Red Boiling Springs, Tennessee

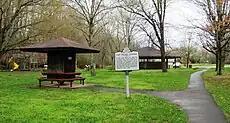
Red Boiling Springs park

Several factors contributed to the town's decline as a major resort. One was a general loss of confidence and interest in the purportedly curative powers of mineral waters by Americans as the 20th century progressed. A new highway system made it easier for people to travel, but it also meant they could travel to other places as well, such as the state parks that were opening. Those who had promoted tourism and the mineral resorts had retired or died and the next generation was not as interested. Some of the hotels had been left in the hands of managers that did not reinvest the profits in the upkeep of the buildings. A number of the hotels burned and were not rebuilt. The townspeople were hesitant to support tourism. The area's general remoteness began to work against it; this was greatly aggravated by World War II and the resultant gasoline rationing. Tourism focus shifted within Tennessee to more highly developed areas such as the Great Smoky Mountains National Park.